Age of Discovery

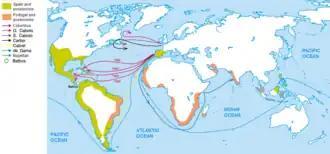
Map with the main travels of the Age of Discovery

In 1498, a Portuguese expedition commanded by Vasco da Gama reached India by sailing around Africa, opening up direct trade with Asia. While other exploratory fleets were sent from Portugal to northern North America, Portuguese India Armadas also extended this Eastern oceanic route, touching South America and opening a circuit from the New World to Asia (starting in 1500 by Pedro Álvares Cabral), and explored islands in the South Atlantic and Southern Indian Oceans. The Portuguese sailed further eastward, to the valuable Spice Islands in 1512, landing in China one year later. Japan was reached by the Portuguese in 1543. In 1513, Spanish Vasco Núñez de Balboa crossed the Isthmus of Panama and reached the "other sea" from the New World. Thus, Europe first received news of the eastern and western Pacific within a one-year span around 1512. East and west exploration overlapped in 1522, when a Spanish expedition sailing westward, led by Portuguese navigator Ferdinand Magellan (and, after his death in what is now the Philippines, by navigator Juan Sebastián Elcano), completed the first circumnavigation of the world. Spanish "conquistadors" explored the interior of the Americas, and some of the South Pacific islands. Their main objective was to disrupt Portuguese trade in the East.